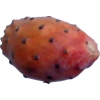
Label: cactus_fruit_red